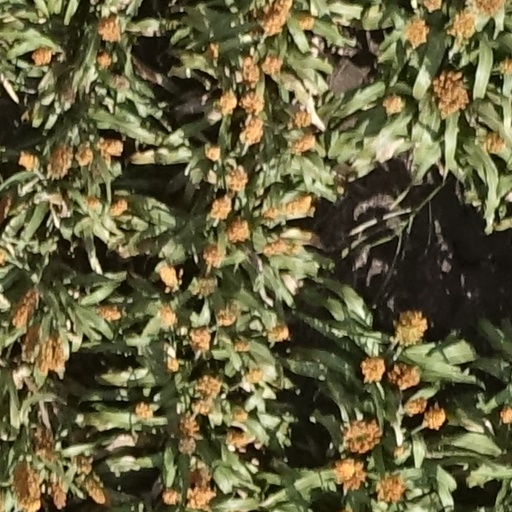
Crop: sorghum